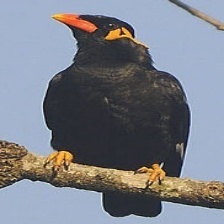
Species: ENGGANO MYNA
Scientific name: GRACULA ENGANENSIS